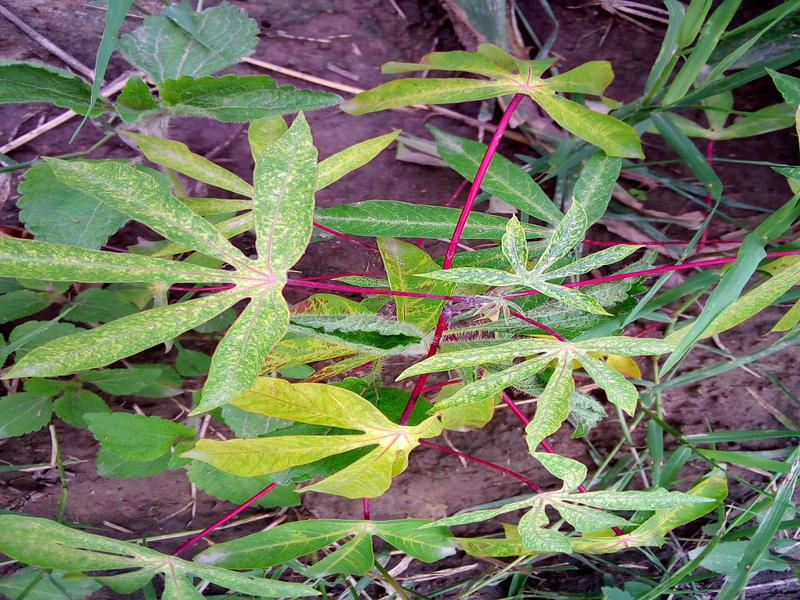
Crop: cassava
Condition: green_mottle